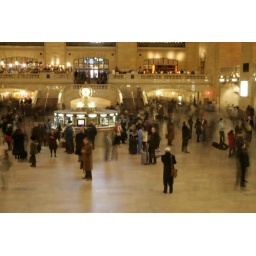
A long exposure in the terminal. I love how the man in the blue shirt stands out amongst the travelers.